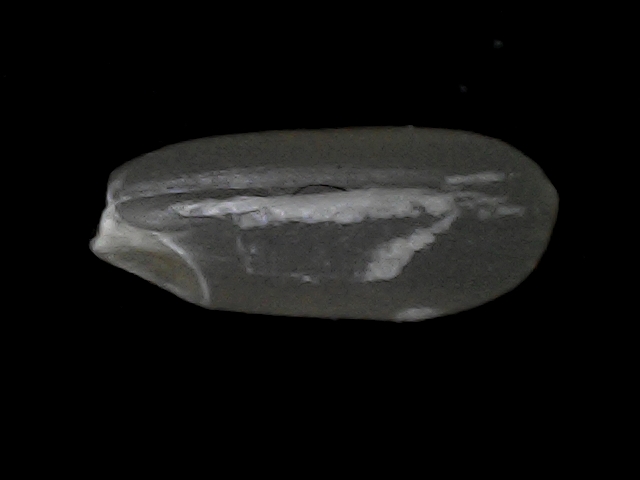
Rice variety: BD95